Le Vernet-Chaméane

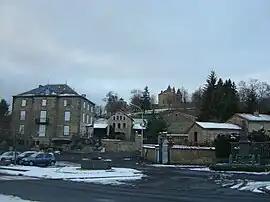
The centre of Vernet-la-Varenne

Le Vernet-Chaméane (Auvergnat: "Le Vernet e Chameana") is a commune in the Puy-de-Dôme department in Auvergne in central France. It was established on 1 January 2019 by merger of the former communes of Vernet-la-Varenne (the seat) and Chaméane.